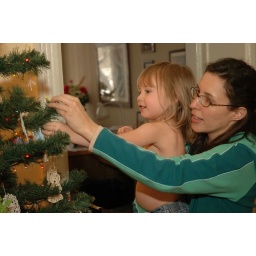
The 3 girls are taking more of an active part in decorating our artificial tree for the Christmas season.